Table saw

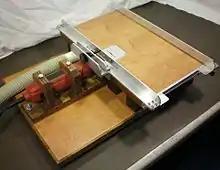
A micro table saw.

Benchtop table saws are lightweight and are designed to be placed on a table or other support for operation. This type of saw is most often used by homeowners and DIYers. They almost always have a direct-drive (blade driven directly by the motor) universal motor. Some early models used small induction motors, which weren't very powerful, made the saw heavy, and caused a lot of vibration. Most modern saws can be lifted and carried by one person. These saws often have parts made of steel, aluminum and plastic and are designed to be compact and light.